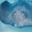
Label: ray